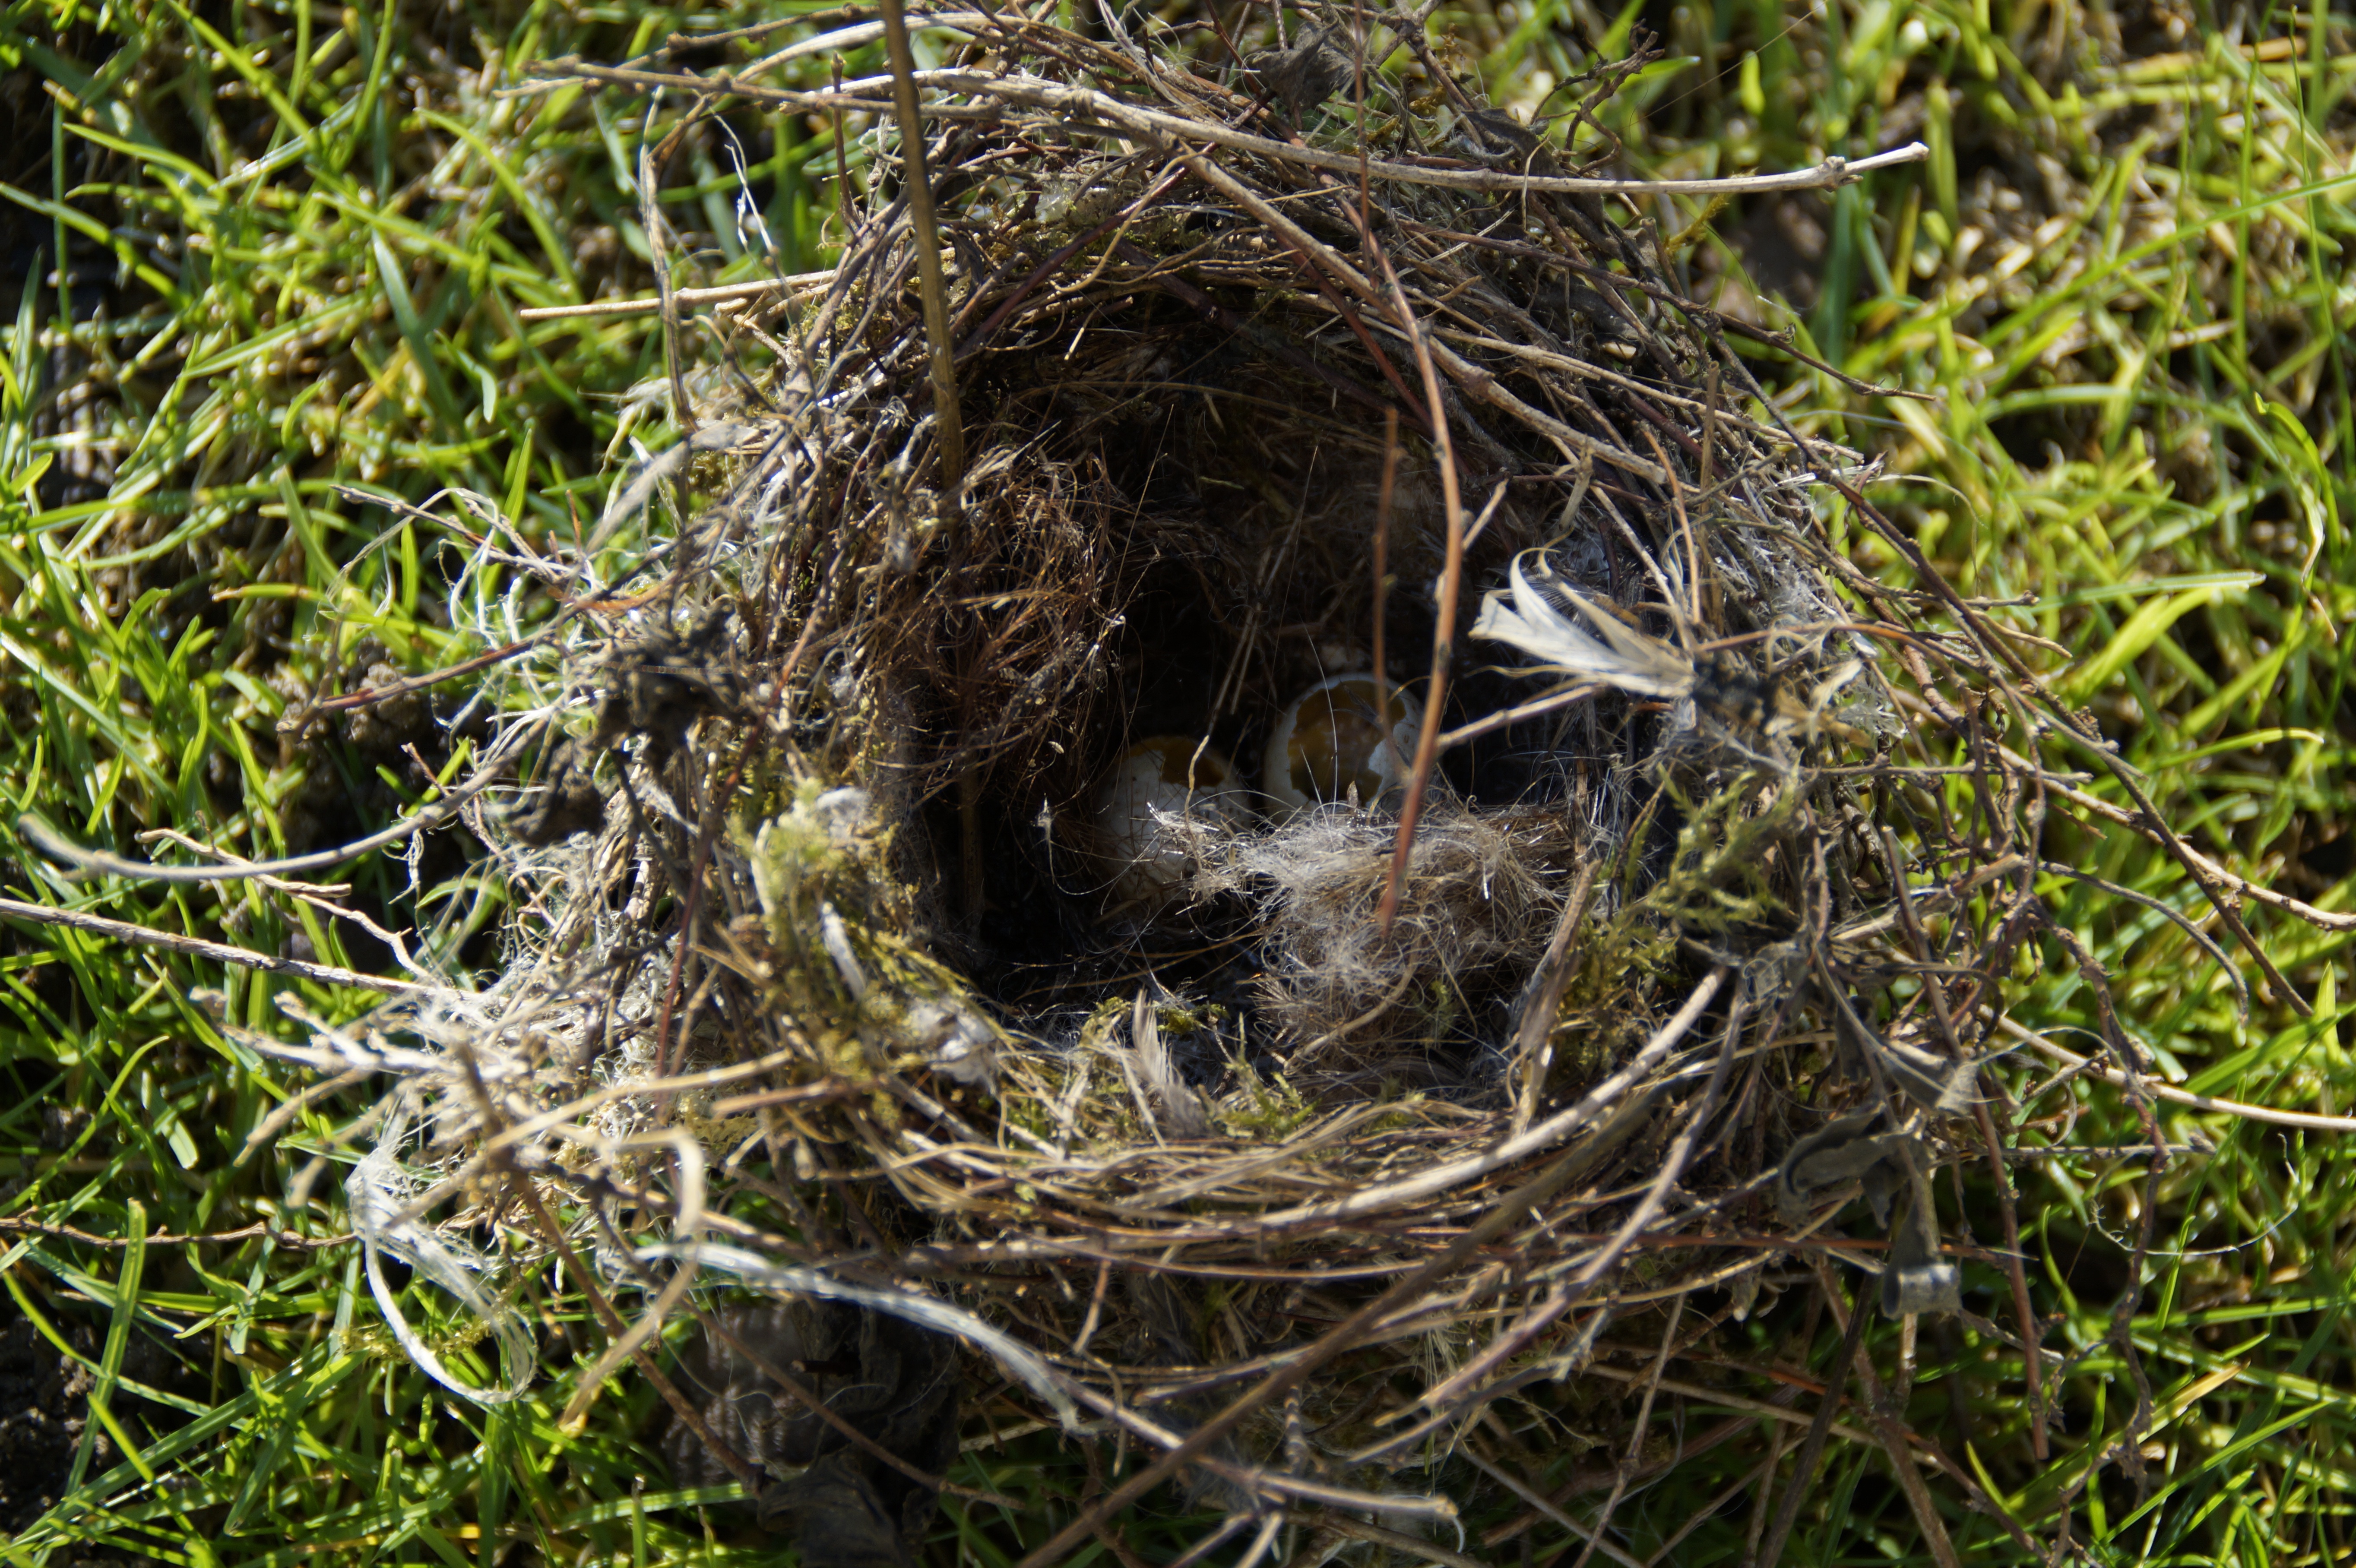
nature, grass, bird, wildlife, eagle, two, fauna, egg, bird of prey, bird nest, nest, bird's nest, bird eggs, nesting place, elster, scrim, perching bird, nest robbers, tit nest, ger ubert, ransacked